Polysubstance use

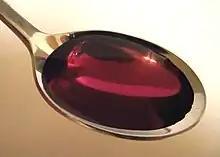
Close-up photo of a metal spoon filled with a viscous, clear purple fluid

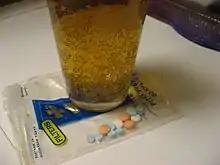
Tranquillizers, sleeping pills, opiates and alcohol. Opioid-related deaths often involve alcohol.

Polysubstance use or poly drug use refers to the use of combined psychoactive substances. Polysubstance use may be used for entheogenic, recreational, or off-label indications, with both legal and illegal substances. In many cases one drug is used as a base or primary drug, with additional drugs to leaven or compensate for the side effects, or tolerance, of the primary drug and make the experience more enjoyable with drug synergy effects, or to supplement for primary drug when supply is low.